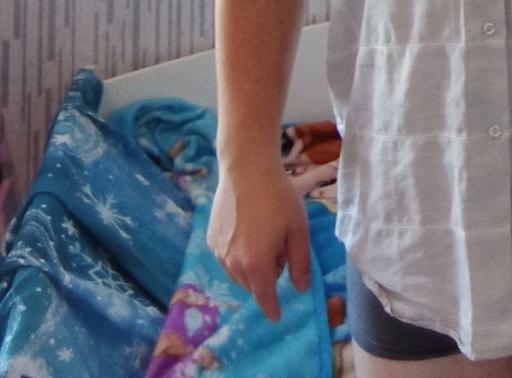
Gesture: no_gesture